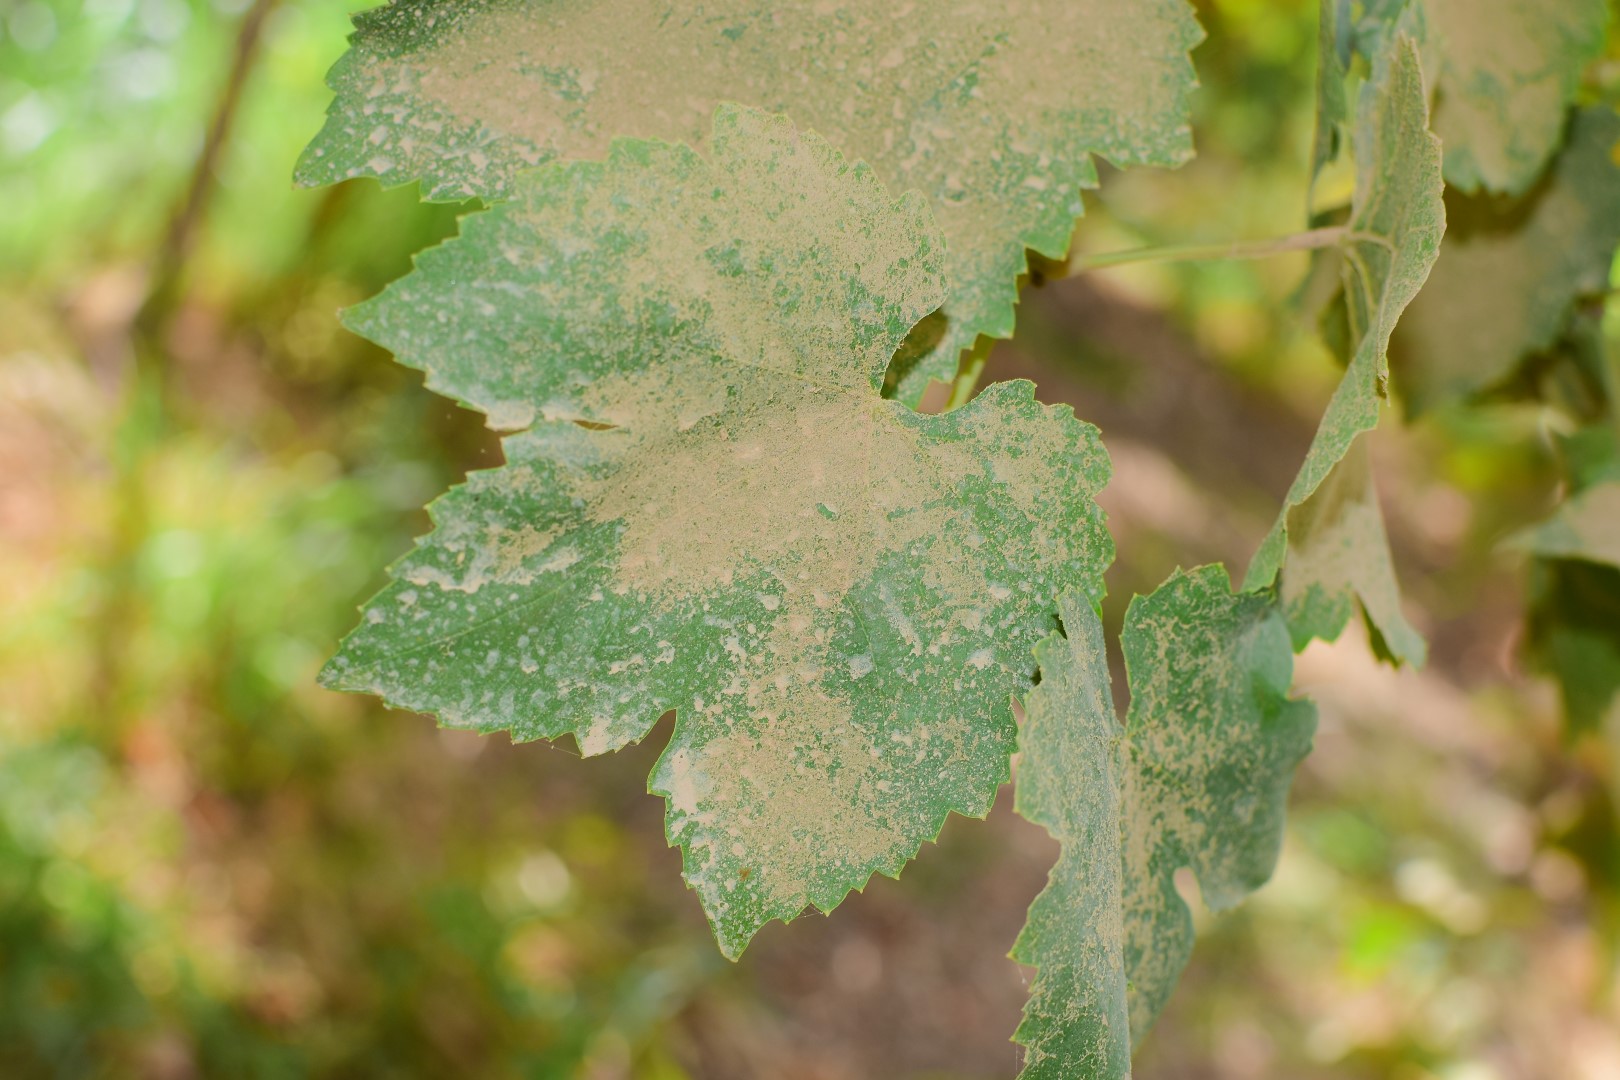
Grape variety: Thompson Seedless